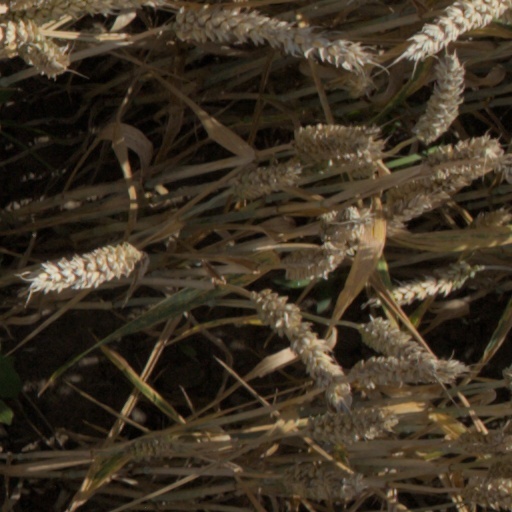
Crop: wheat